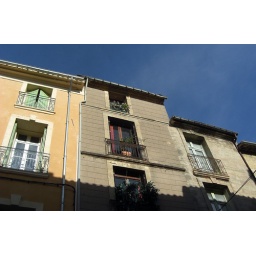
Our bedroom on the very top floor of my mother in law's 5 floor house. France, 2008